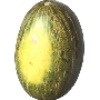
Label: melon_piel_de_sapo